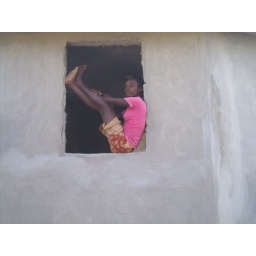
303 girl in window